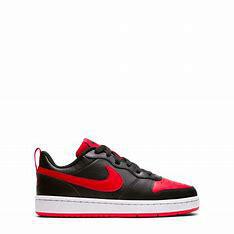
Brand: Nike
Model: Court Borough